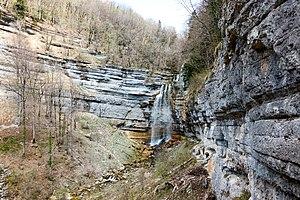
Le Hérisson est une rivière du massif du Jura, en France, dans la Région des lacs du Jura français et un affluent de l'Ain, donc un sous-affluent du Rhône.